Karate

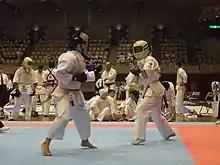
Bōgutsuki, a form of full-contact karate fought with armour, one of the competition formats for kumite

Sparring in Karate is called kumite (組手:くみて). It literally means "meeting of hands." Kumite is practiced both as a sport and as self-defense training.